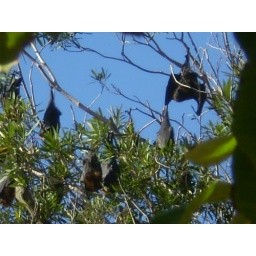
we were sitting under this tree when we noticed something moving on the branches above (aaarrrgggghhhh)